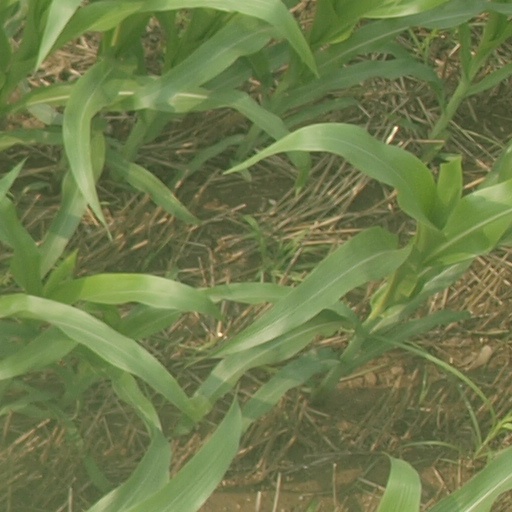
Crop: maize; corn